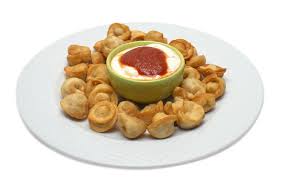
Yemek: manti